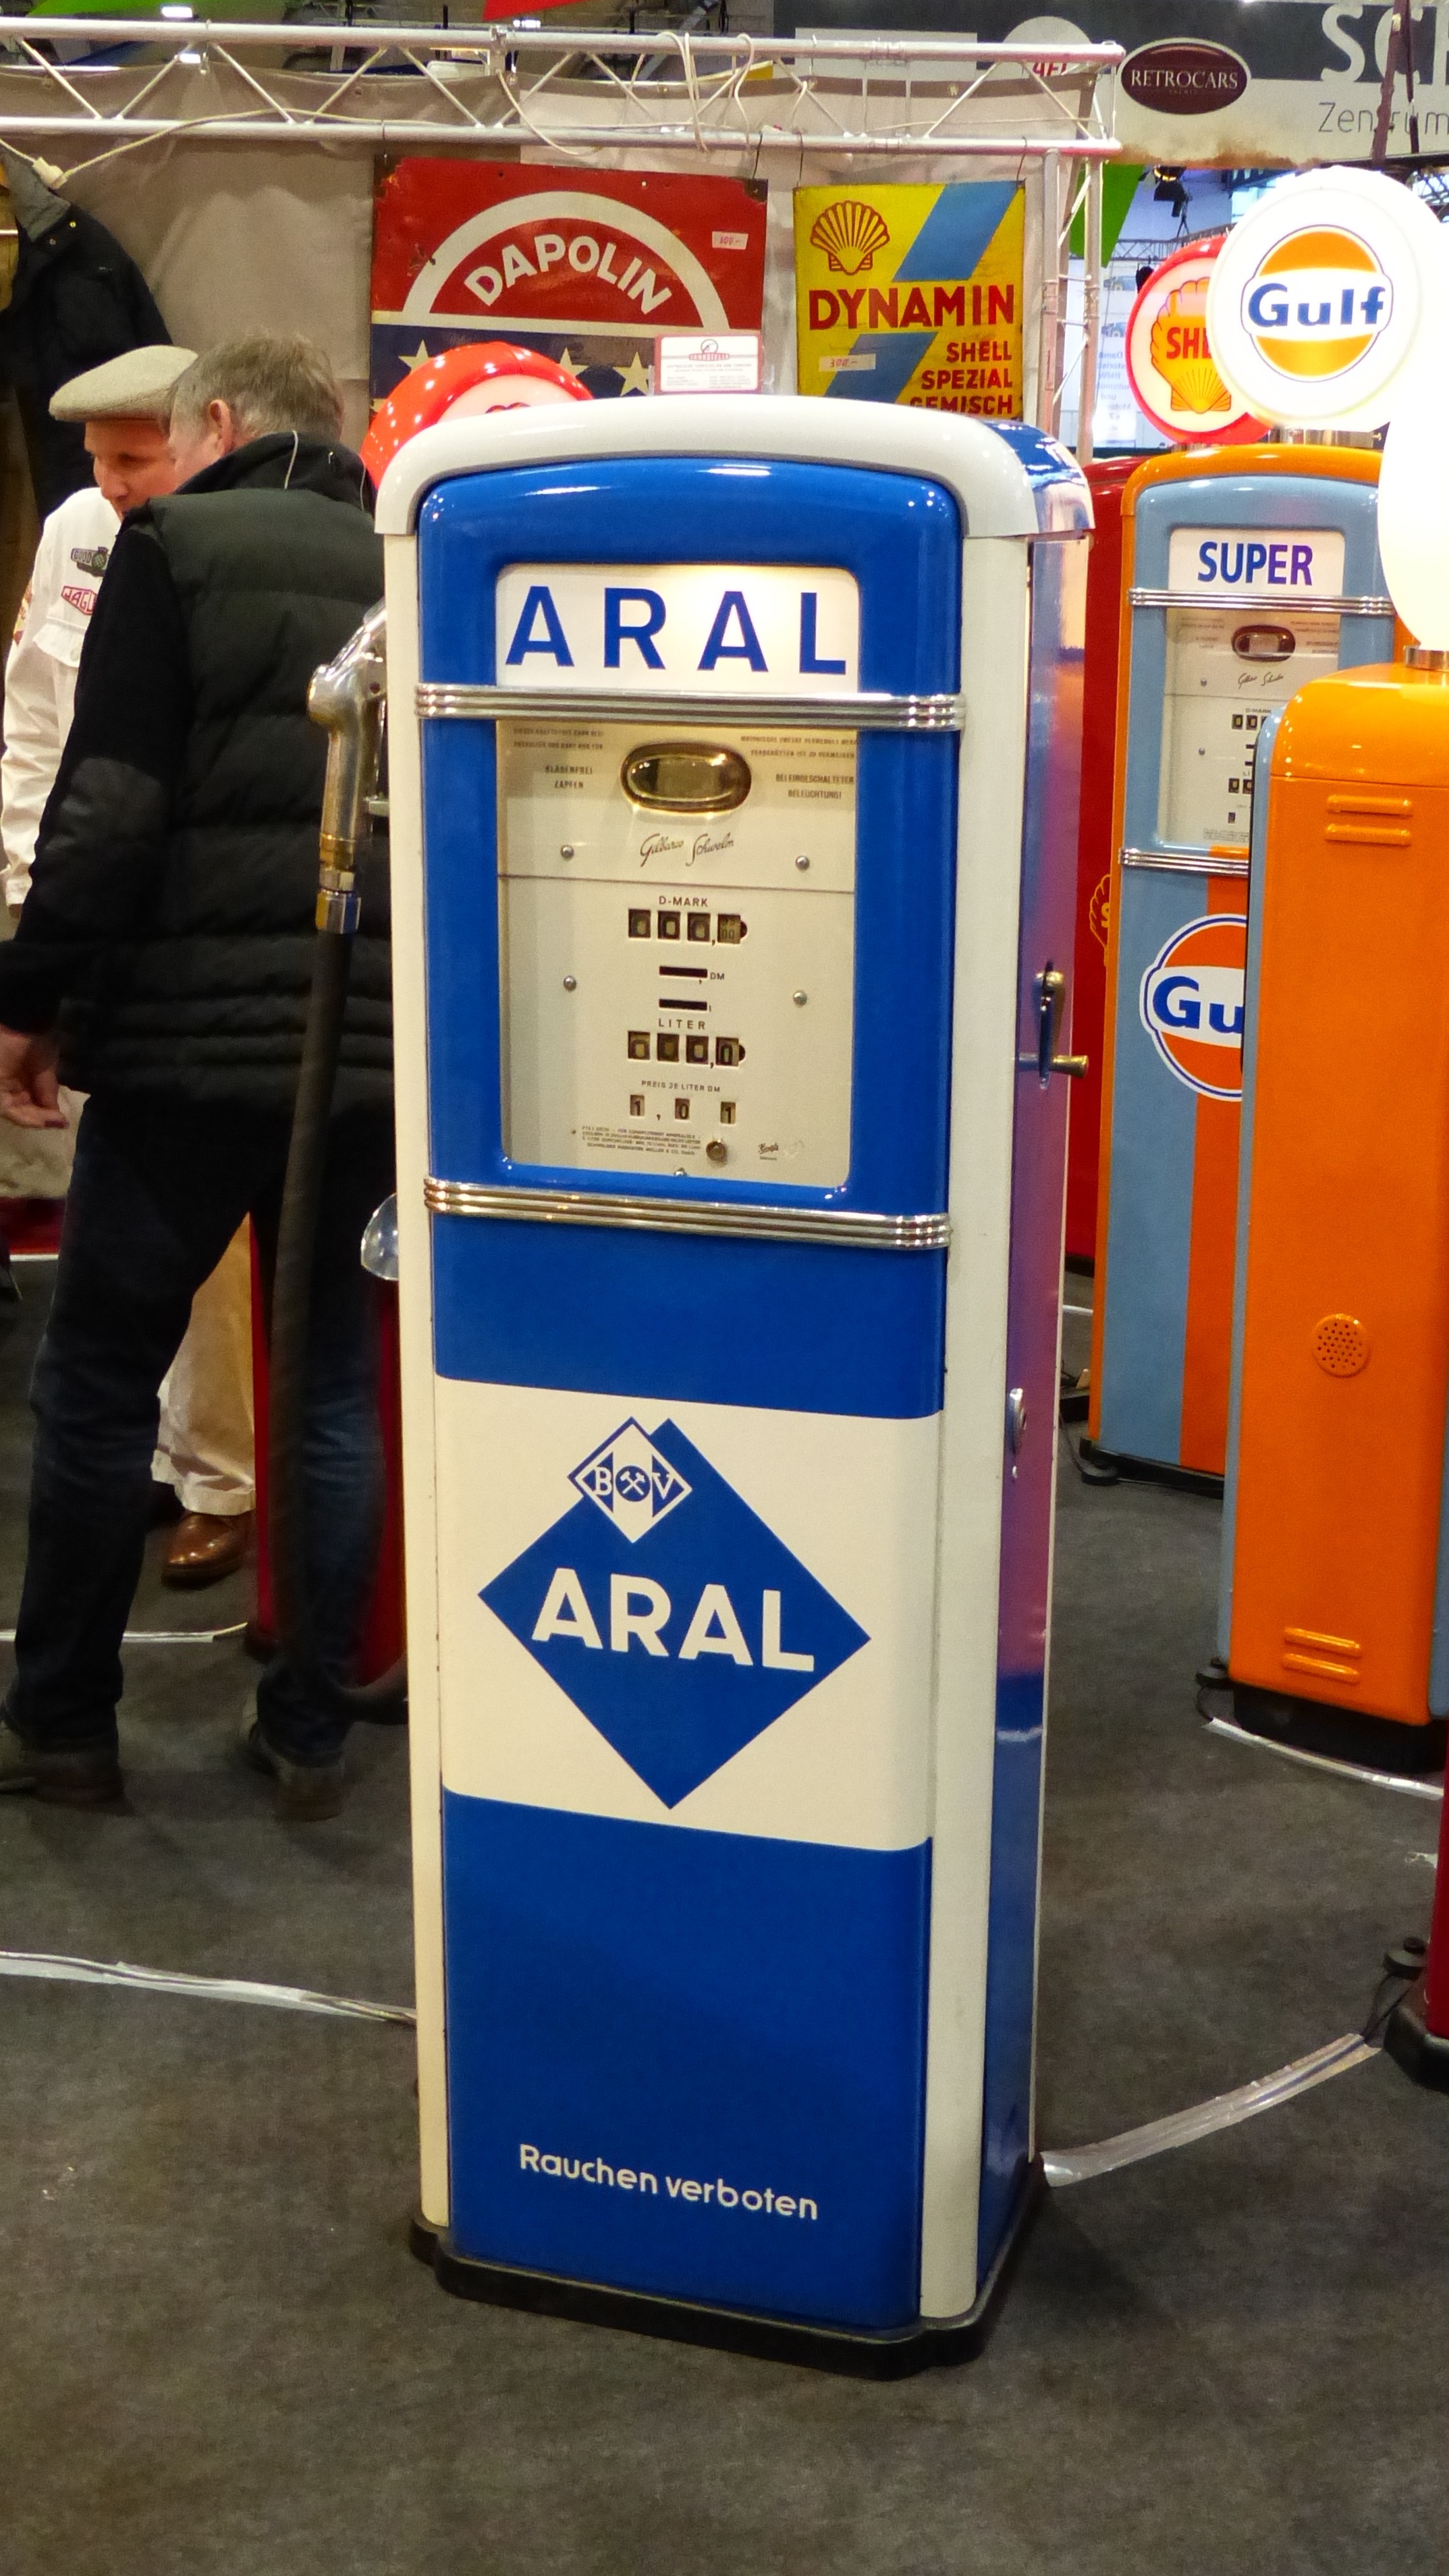
transport, vehicle, machine, public transport, gas pump, gas, oldtimer, petrol, fuel, petrol stations, refuel, telephone booth